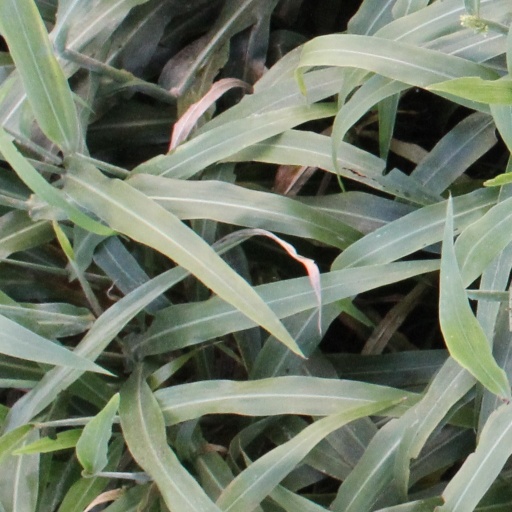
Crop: sorghum